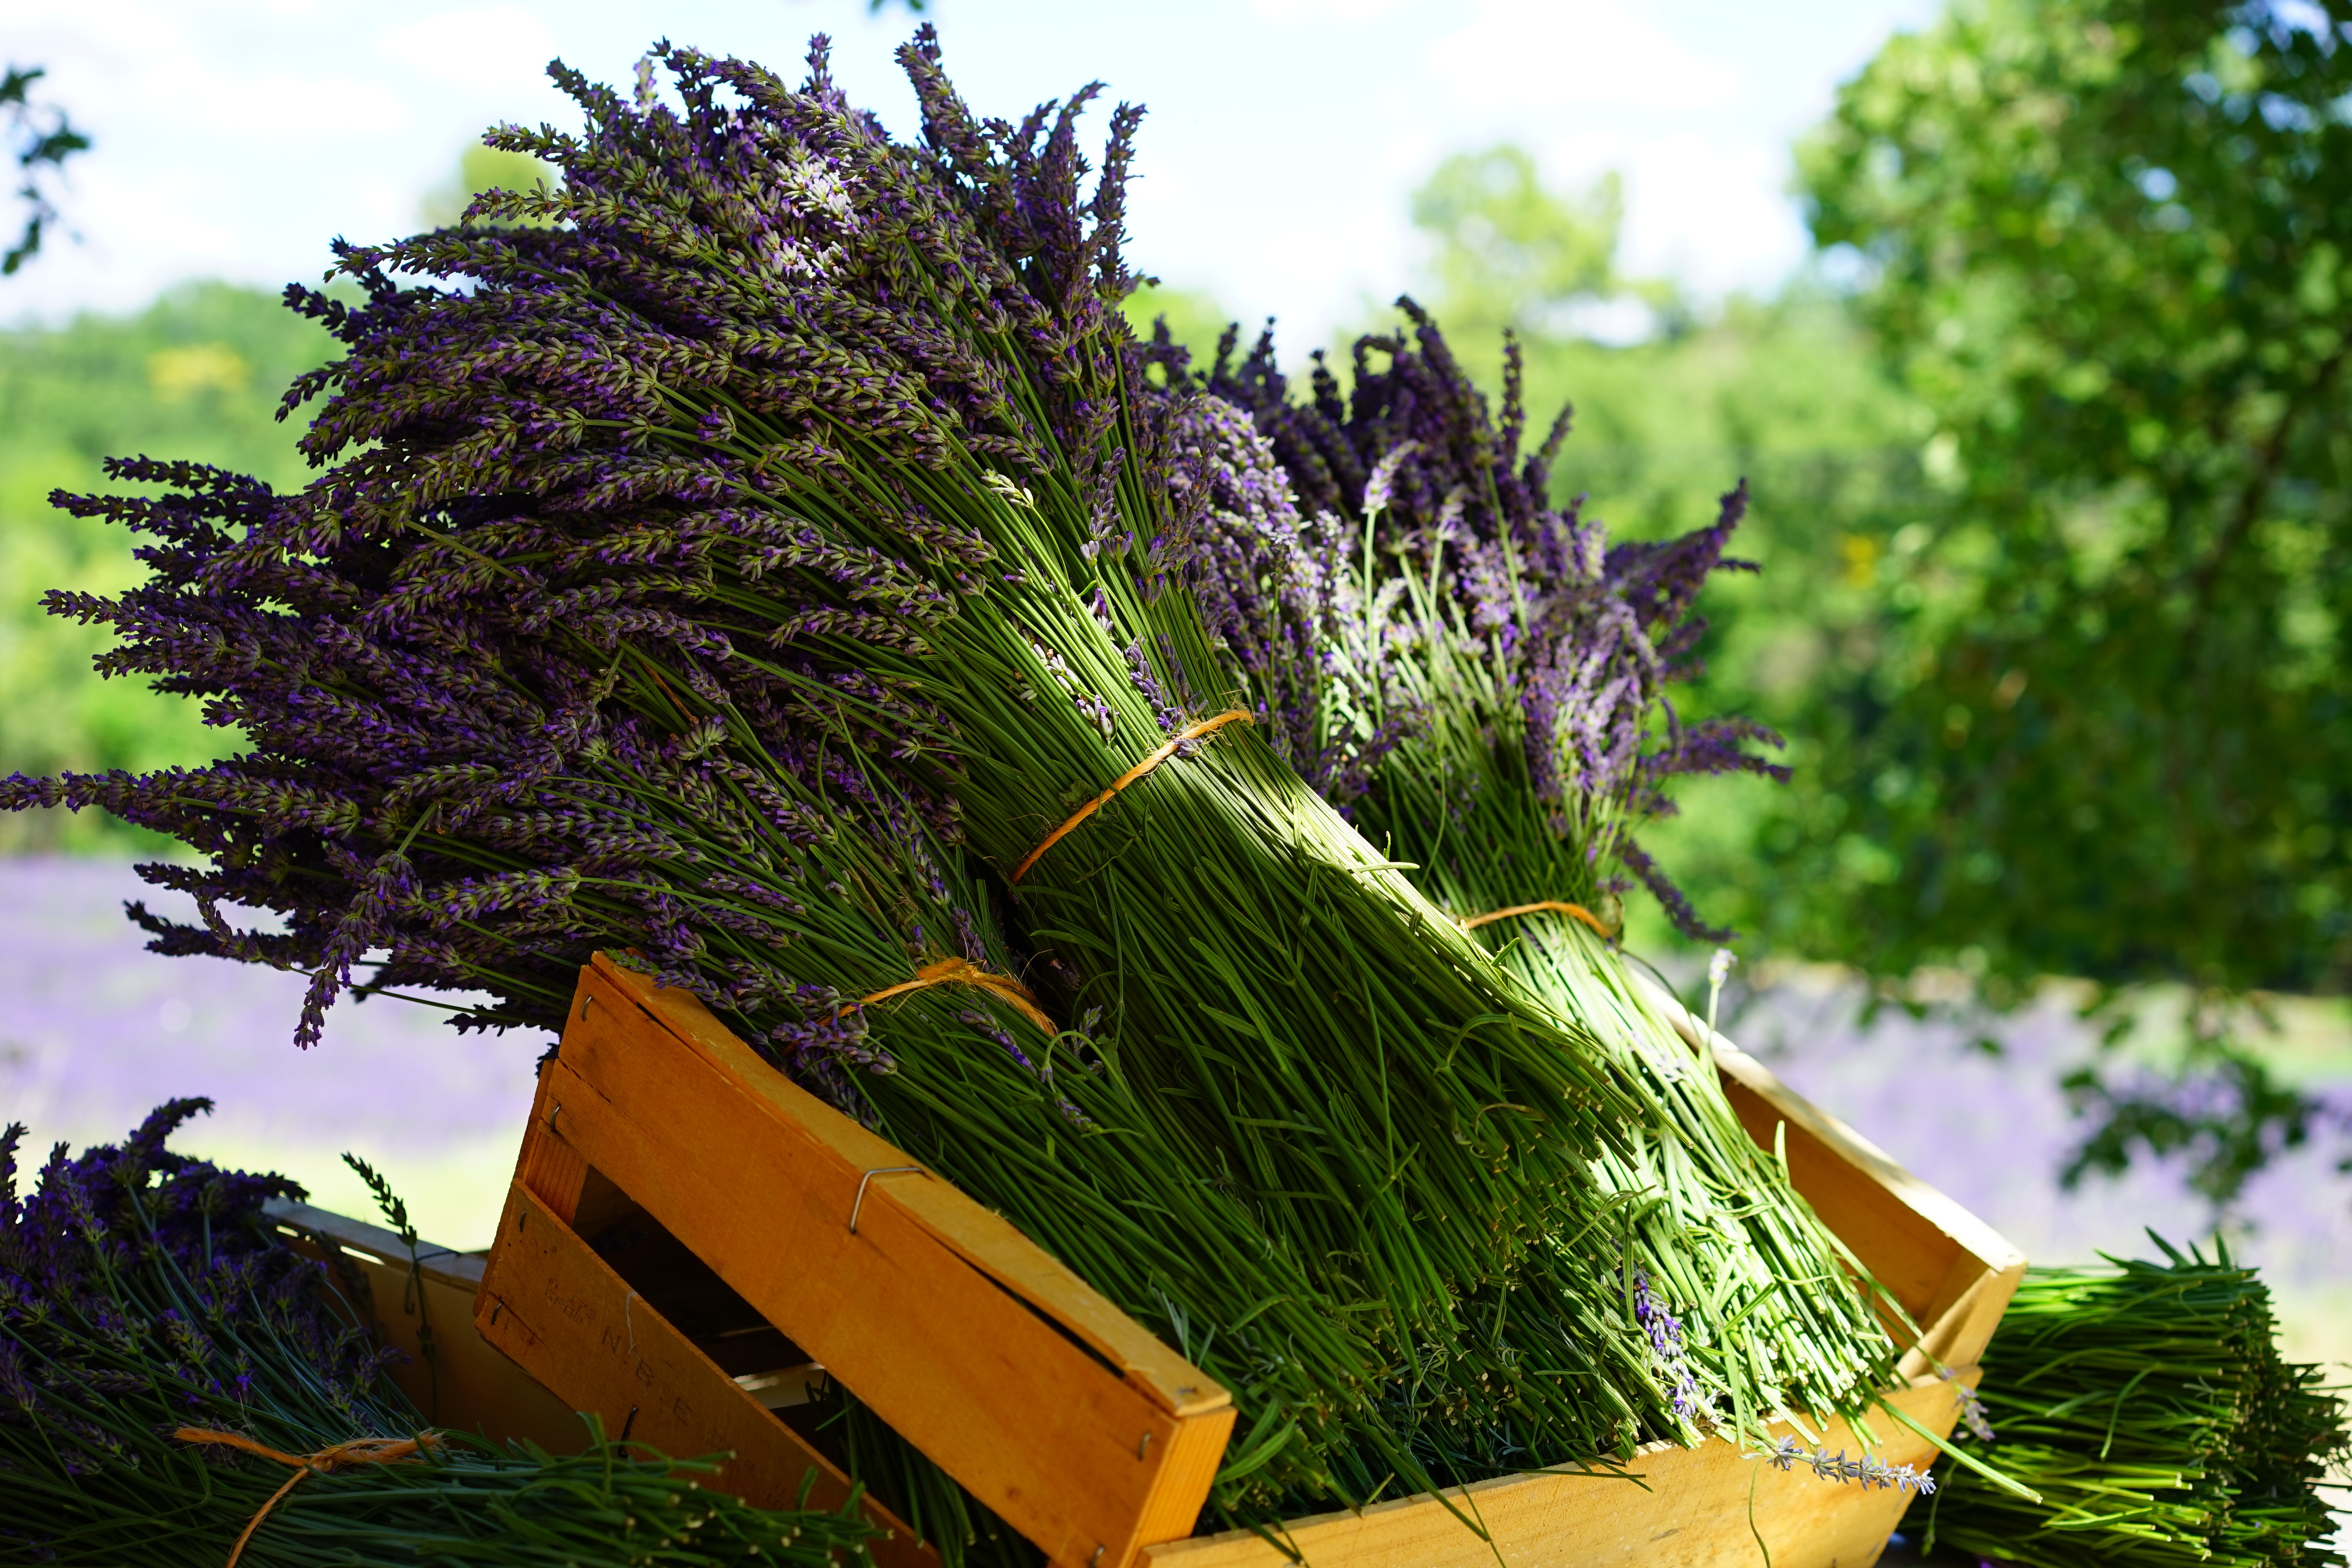
tree, grass, branch, blossom, plant, leaf, flower, purple, bloom, aroma, bouquet, produce, botany, blue, garden, healthy, flora, lavender, houseplant, relaxation, spices, smell, sale, bound, posy, fragrant, frisch, herbs, of course, fragrance, bundle, medical, aromatherapy, well being, lavender flowers, homeopathy, tufts, lavender bunches, herbal bouquet, medicinal products, lavender bouquet, tied together, grass family, woody plant, land plant, arecales